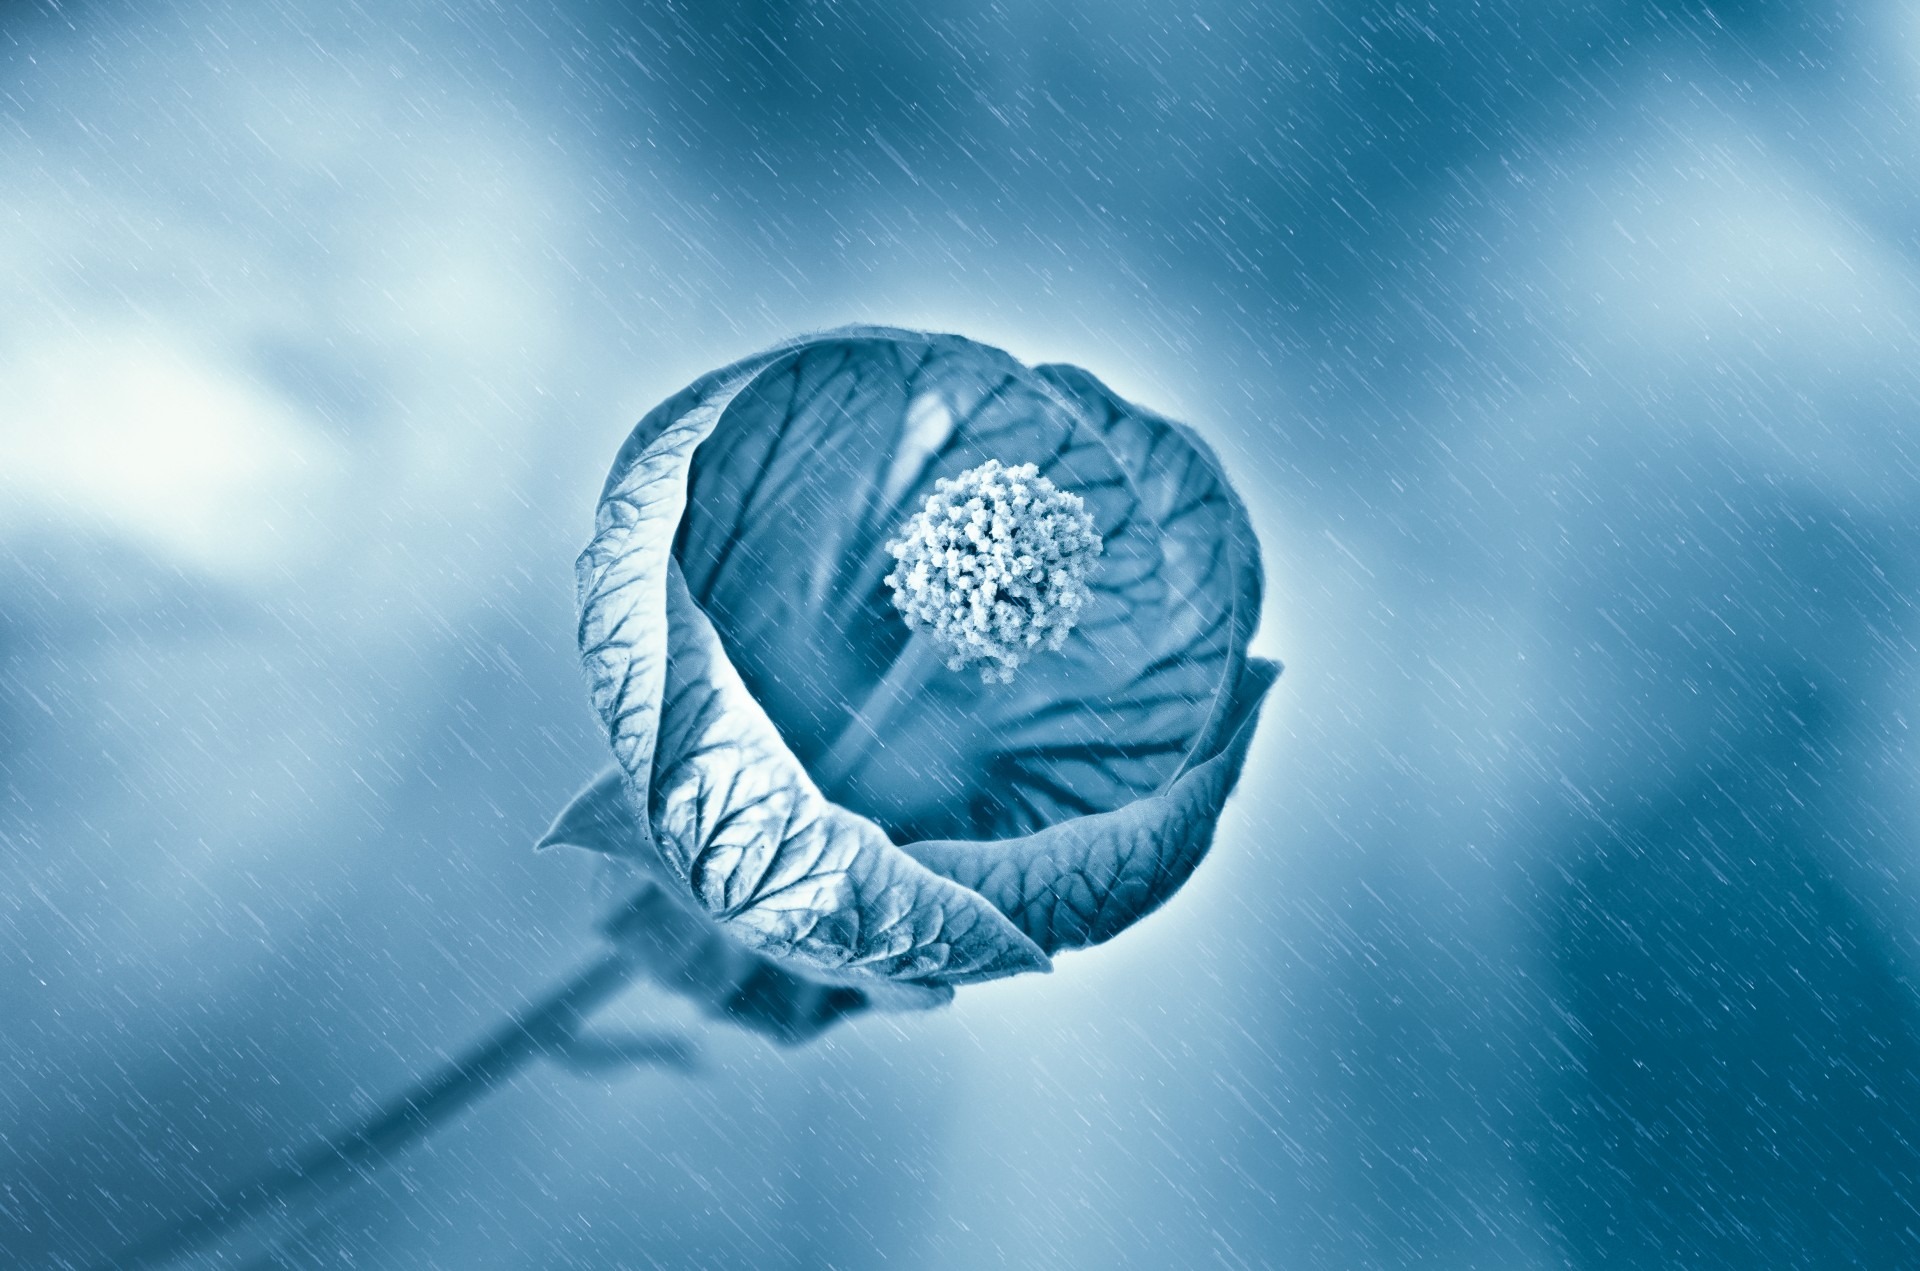
water, nature, droplet, drop, dew, light, cloud, plant, sky, sun, sunlight, rain, flower, wet, atmosphere, dry, ice, spring, reflection, natural, weather, fresh, blue, circle, close up, earth, beauty, drops, beautiful, organ, macro photography, atmosphere of earth, computer wallpaper